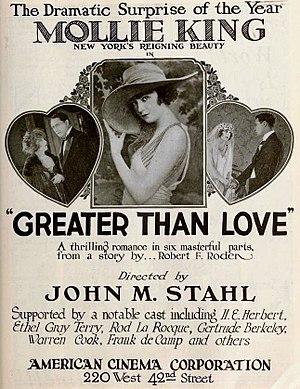
Greater Than Love est un film muet américain réalisé par John M. Stahl et sorti en 1919.